Kuranda Scenic Railway

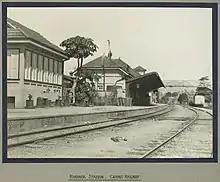
Kuranda station in 1924

Kuranda rail station is located near tropical gardens and a short walk from Kuranda town which has a zoo, markets, art galleries and Aboriginal crafts available.